Hergé

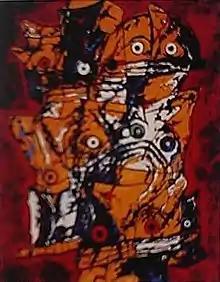
One of Hergé's abstract artworks

Sinave devised the idea of naming their new magazine "Tintin", believing that this would attract a wide audience. The Dutch-language edition produced for release in Belgium's Flemish north was titled "Kuifje" after the character's Dutch-language name. Adopting the slogan of "The Newspaper for the Young Aged 7 to 77", the magazine also used a logo featuring the Tintin character himself. The capital for the project had been put up by those involved: as executive director, Leblanc provided 50%, while its managing director Georges Lallemand provided 40% and Hergé, its artistic director, provided 10%. Hergé assembled a group of associates to aid him, including Van Melkebeke, Jacobs, Paul Cuvelier, and Jacques Laudy. Van Melkebeke was initially appointed editor-in-chief, although he was arrested for having worked for the collaborationist "Le Nouveau journal" shortly after, with his involvement in the project thus being kept secret so as to avoid further controversy. Van Melkebeke continued to provide work for the magazine under pseudonyms, although this ceased during his imprisonment from December 1947 to October 1949.